Temptation of Christ

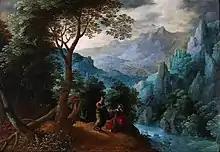
The temptation of Christ by Tobias Verhaecht

Taken in the sense of denoting enticement to evil, temptation cannot be referred directly to God or to Christ. For instance in Gen. 12.1, "God tempted Abraham", and in John 6.6, "This [Jesus] said tempting [Philip]", the expressions must be taken in the sense of testing, or trying. According to St. James, the source of man's temptations is his proneness to evil which is the result of the fall of Adam, and which remains in human nature after baptismal regeneration, and even though the soul is in the state of sanctifying grace, mankind's concupiscence (or proneness to evil) becomes sinful only when freely yielded to; when resisted with God's help it is an occasion of merit. The chief cause of temptation is Satan, "the tempter", bent on man's eternal ruin.